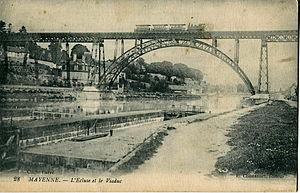
Carte postale ancienne éditée par Chouasnet, cliché Carré, n°27
La Mayenne est un département français de la région Pays de la Loire. Ses habitants sont les Mayennais et les Mayennaises. L'Insee et la Poste lui attribuent le code 53. Son chef-lieu est Laval.
Le Maine est une région historique et culturelle française, correspondant à une ancienne province et dont la capitale est Le Mans. Le Maine fut aussi un comté et un duché. Ses limites correspondent historiquement depuis l'époque carolingienne jusqu'à la révolution à l'évêché du Mans de l'Ancien Régime.